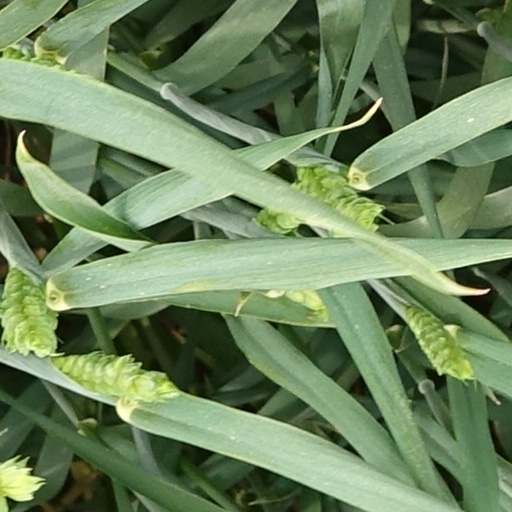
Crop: wheat